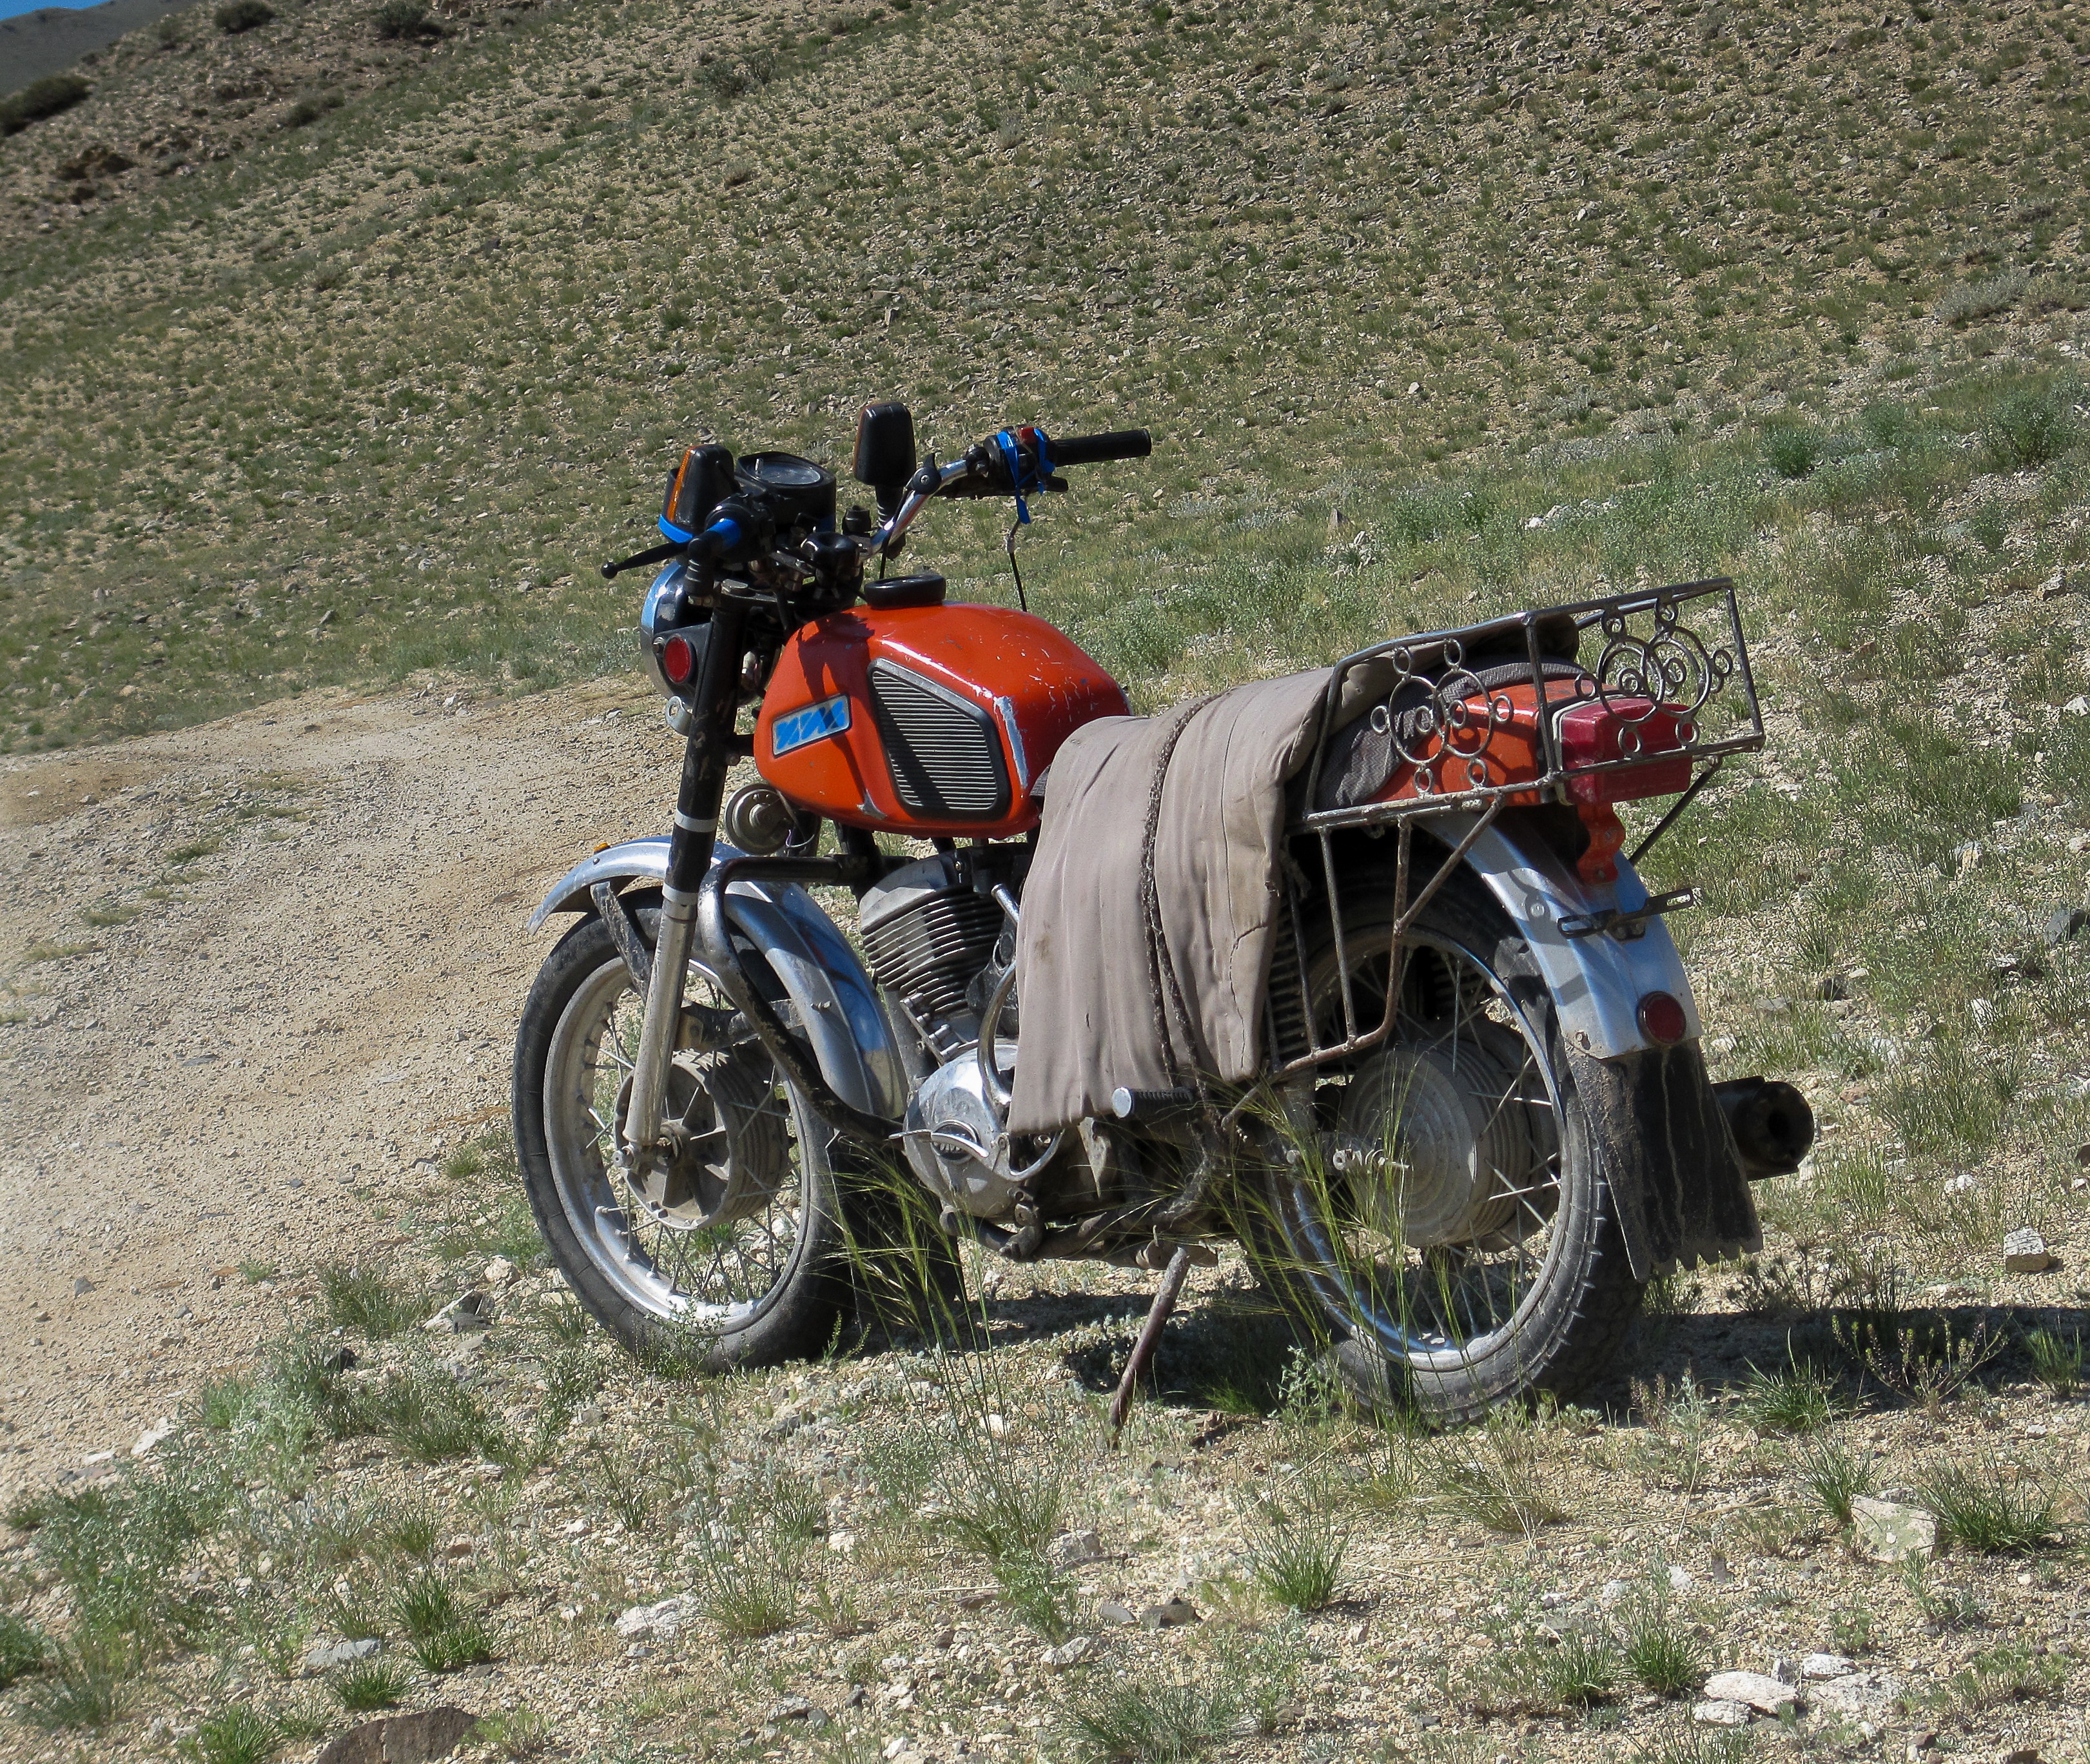
car, travel, vehicle, motorcycle, racing, mongolia, steppe, motorcycling, all terrain vehicle, land vehicle, automobile make, off roading